First reign (Empire of Brazil)

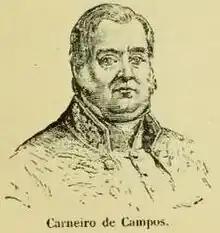
José Joaquim Carneiro de Campos, the main author of the new constitution.

The two allied groups mobilized the Emperor's close friends to their side, who soon tried to damage Pedro's relationship with José Bonifácio. Seeing most of the assembly openly displeased with the Andrada ministry and influenced by his friends, who identified with the interests of the ""portugueses"", Pedro I removed the ministers. A battle broke out between the country's newspapers that defended different groups. The alliance between the ""liberais"" and the ""portugueses"" was short-lived; as soon as the Andrada ministry was dismissed, the two groups turned against each other. For the Emperor, any relationship with the ""liberais"" would be unacceptable, as he knew of their intentions to turn him into a merely decorative figure. The attacks on the Portuguese and Pedro I by newspapers and deputies in favor of the Andradas led the Emperor to get closer to the ""portugueses"".